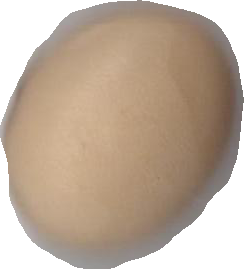
Variety: Anjasmoro